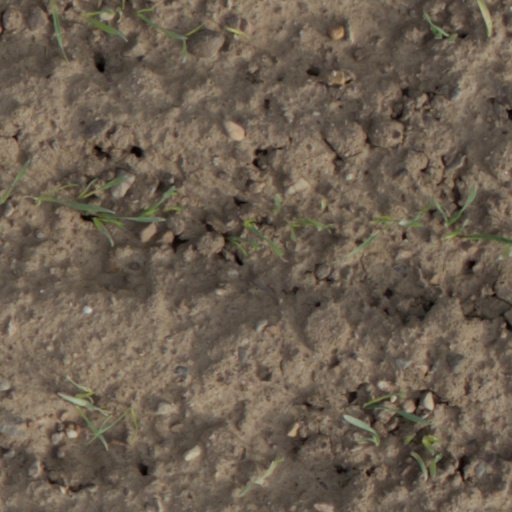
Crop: wheat